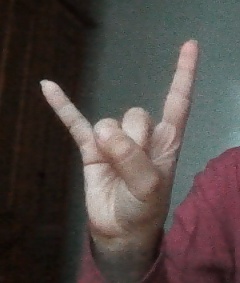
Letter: la